Kolkata Metro Rail Corporation

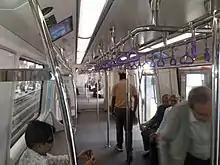
Day one of the East West Metro Kolkata on 13 February 2020.

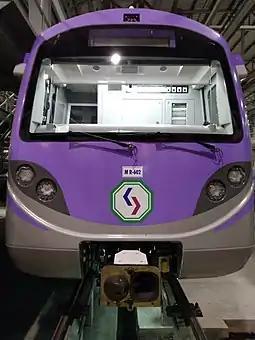
A Kolkata East-West Metro rake

Kolkata Metro Rail Corporation (KMRC) is a Government of India enterprise formed in 2008. The agency was formed to oversee the implementing Kolkata Metro Green Line, also known as East–West Metro, connecting the twin cities Kolkata and Howrah. The metro rail route is partly underground including the part that will be under the river Ganges. The 16.6 km route has six station each in underground and elevated portions. The terminal stations are Salt Lake Sector V and the Howrah Maidan. The elevated stretch started operations on 13 February 2020.